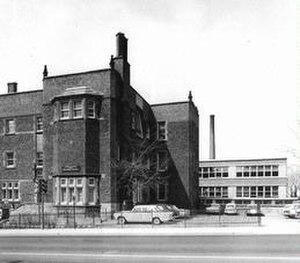
Collège international Marie de France
Le collège international Marie-de-France, est un établissement laïque d’enseignement privé pour le gouvernement du Québec et publique pour le gouvernement Français, situé à Montréal, au Québec. Il a été fondé en 1939 par des enseignants français comme collège d'enseignement pour filles, un an après la fondation en 1938 du collège Stanislas pour garçons, et est devenu – comme Stanislas – mixte au début des années 1970. Il dispense des enseignements de l'école primaire au lycée et adopte le système français dont il décerne tous ses diplômes, du brevet des collèges au baccalauréat. À cet effet, le collège est rattaché à l'académie de Caen. Il permet également d'obtenir des équivalences avec les diplômes québécois, définies dans le cadre de l'entente internationale franco-québécoise et permet ainsi aux étudiants de passer dans le régime scolaire canadien et français. Il scolarise actuellement 1 800 étudiants.